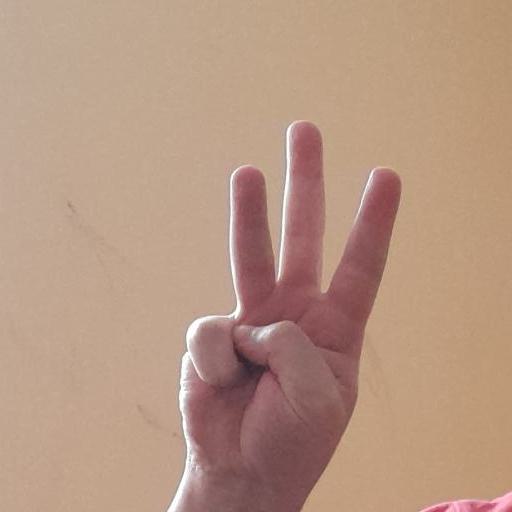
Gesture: three